Haakon, Crown Prince of Norway

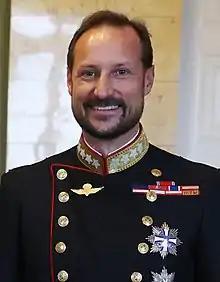
Crown Prince Haakon in 2020. He is pictured wearing the formal ceremonial dress uniform of a full-ranking general in the Norwegian Army.

From 25 November 2003 to 12 April 2004, Haakon was regent during the King's treatment for cancer and the subsequent convalescence period. Likewise, Haakon was regent from 29 March 2005 until the King had fully recovered from the heart surgery he underwent on 1 April. This period ended on 7 June. Haakon served as regent a third time during 2024 during the King's hospitalization due to an infection and pacemaker implantation surgery.